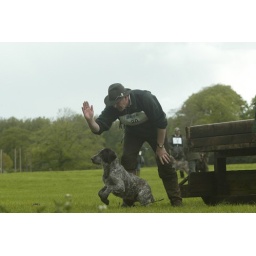
Willow keen to go for blind water retrieveBeta 2 day HPR Working Test - May 2005Photo by Nick Ridley